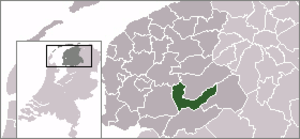
Heerenveen est une commune et ville de la province de Frise, aux Pays-Bas. Fondée en 1551, elle comptait 42 831 habitants au 1ᵉʳ août 2006.